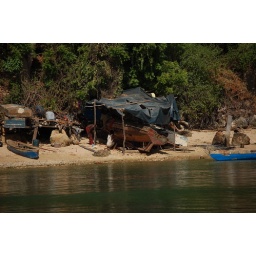
This dry dock / home was right next to some of the most expensive houses in Mombasa.